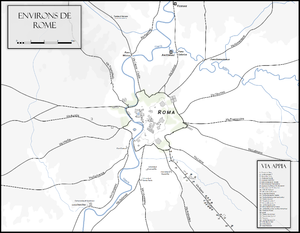
Carte des environs de Rome antique